Gazivoda Lake

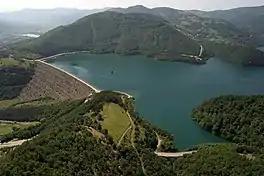
Gazivoda Lake

Gazivoda Lake (') or Ujman Lake, is an artificial lake in Kosovo and Serbia. Gazivoda Lake has an area of of which reside in North Kosovo and in Serbia. The lake is formed by the damming of the Ibar River, which flows into the lake.